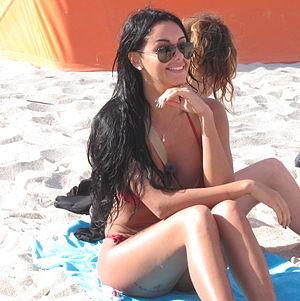
Nabilla Benattia à South Beach pendant le tournage de la saison 5 des ""Anges de la télé-réalité"" à Miami."
Cette liste présente les émissions de téléréalité diffusées en France, par ordre chronologique.
Les Anges, anciennement Les Anges de la téléréalité, est une émission de téléréalité française produite par la société La Grosse Équipe diffusée sur NRJ 12 depuis le 10 janvier 2011.
La téléréalité ou télé-réalité est un genre télévisuel dont le principe est de suivre, le plus souvent sur un mode feuilletonnant et par le biais de la fiction, la vie quotidienne d'anonymes ou de célébrités sélectionnées pour participer à une émission télévisuelle. Les émissions de téléréalité empruntent souvent des idées à d'autres genres télévisuels tels que le documentaire, le jeu, les variétés, la série.
Nabilla Benattia-Vergara, appelée plus simplement Nabilla, est une personnalité médiatique franco-suisse, née le 5 février 1992 à Ambilly.